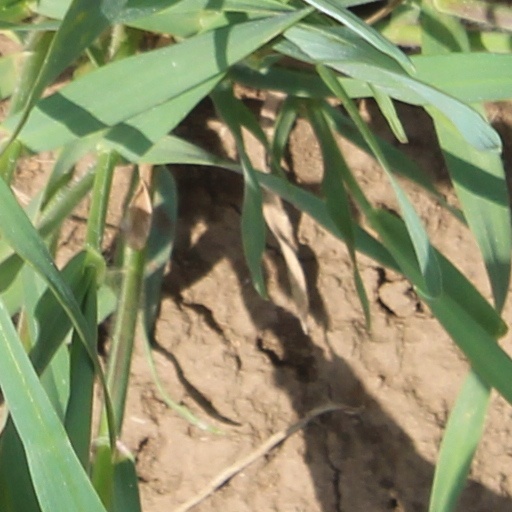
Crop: wheat